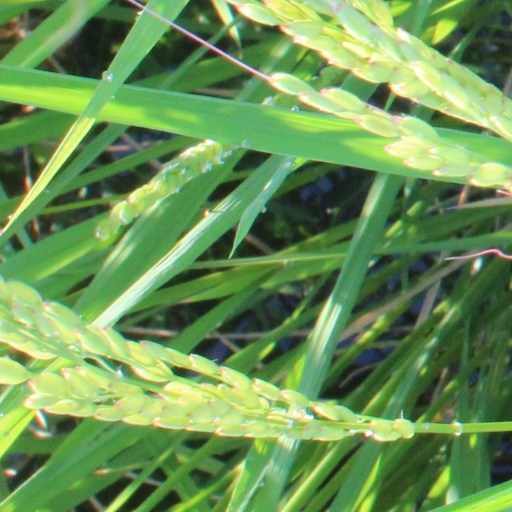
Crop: rice